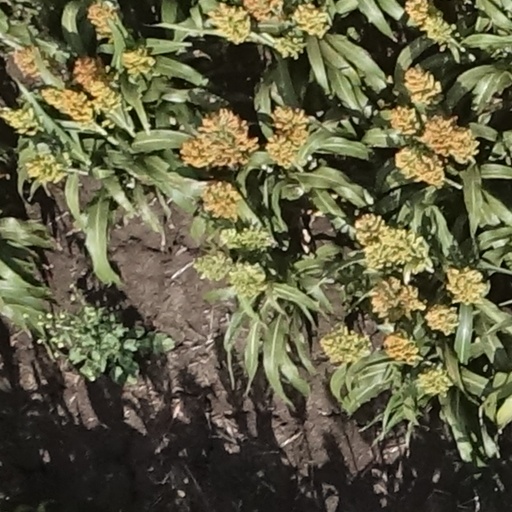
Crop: sorghum